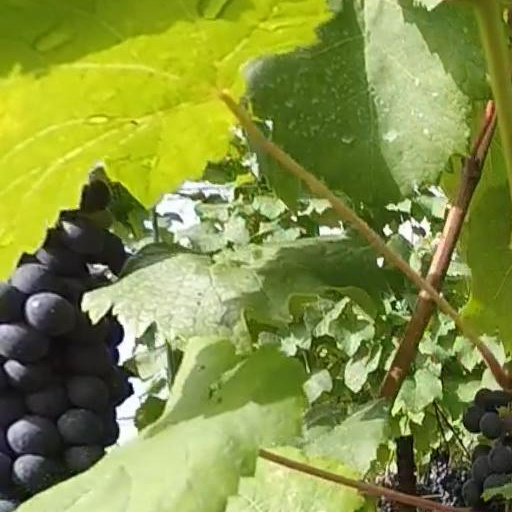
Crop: grape